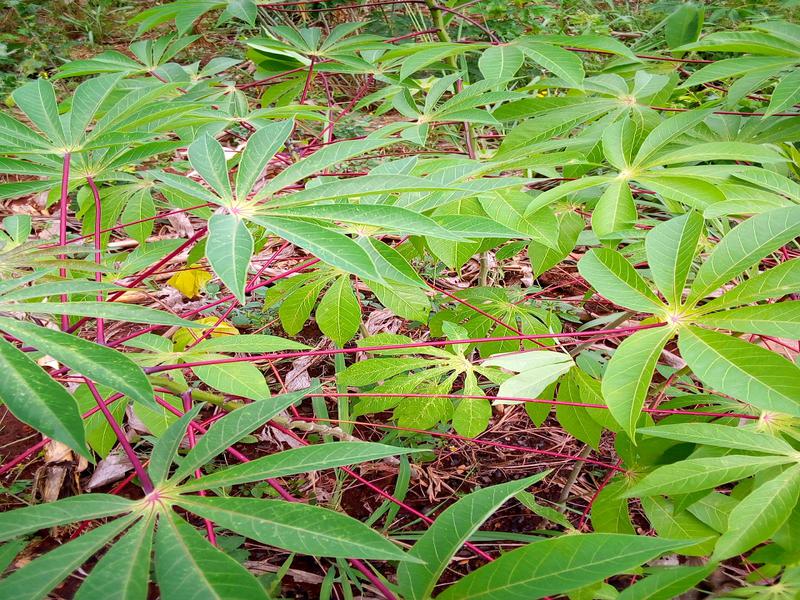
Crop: cassava
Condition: healthy